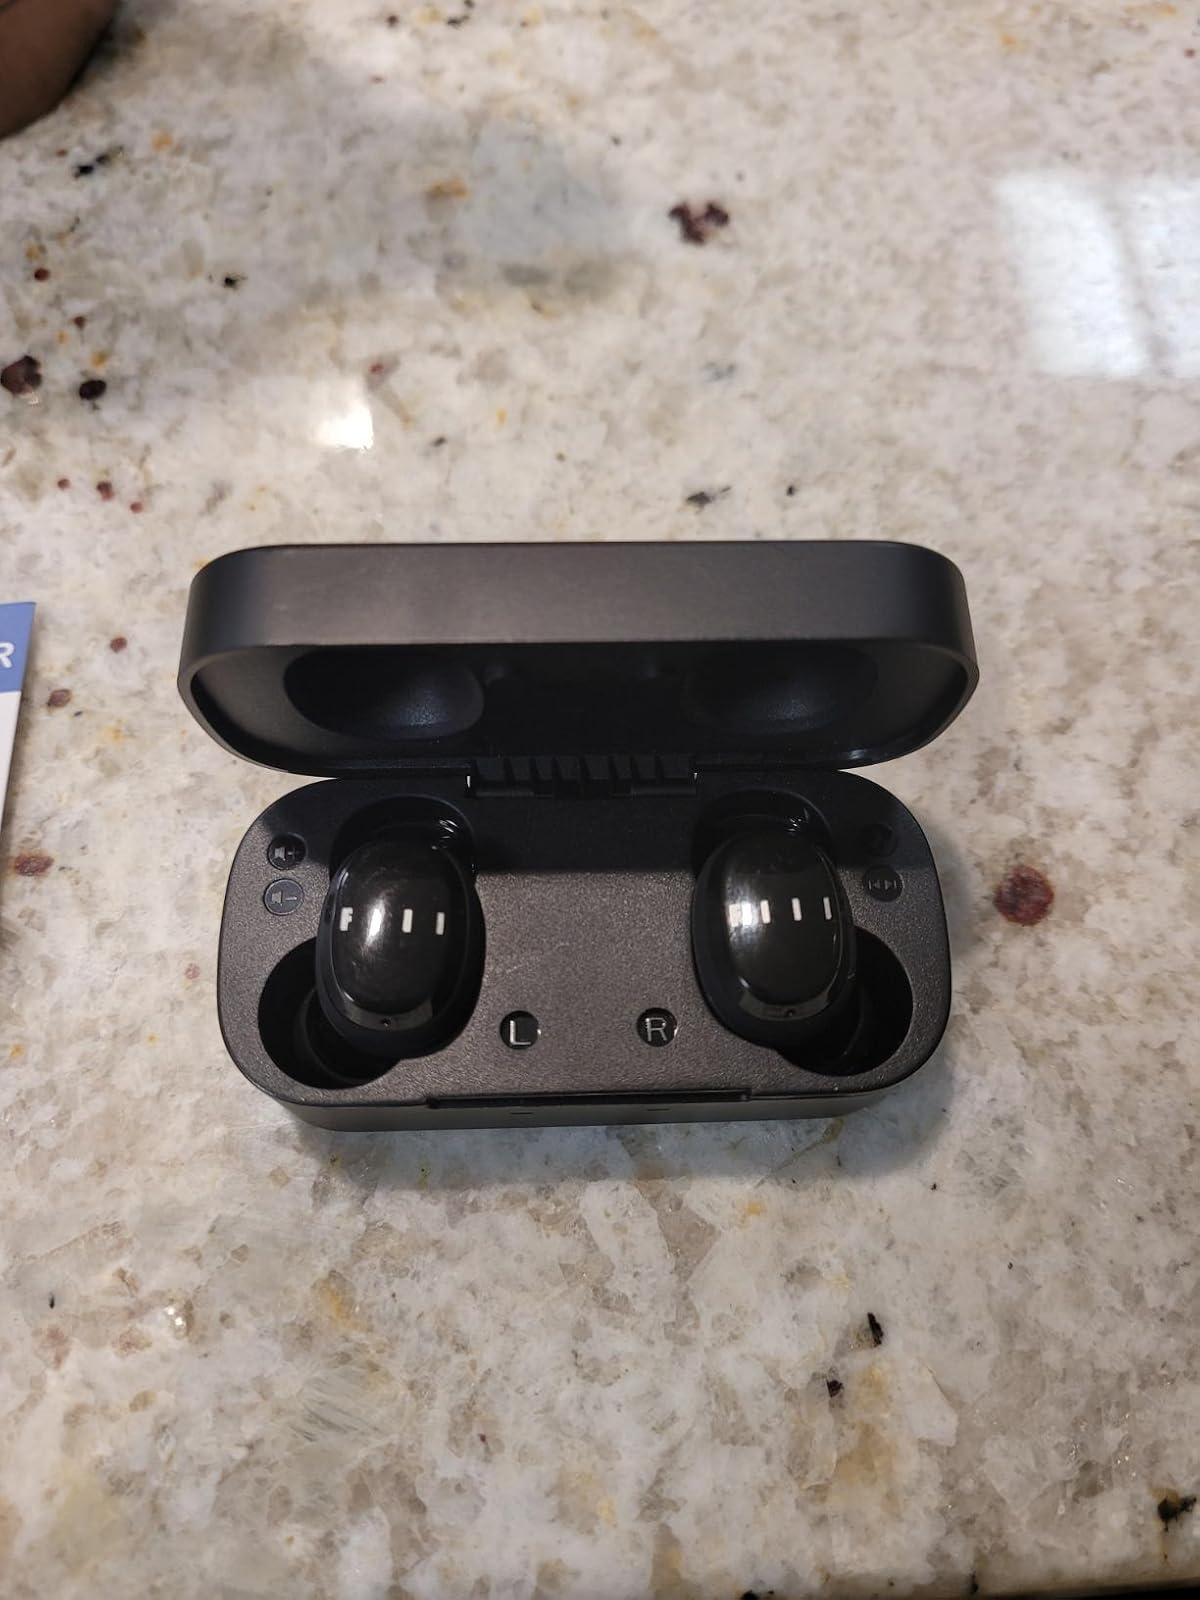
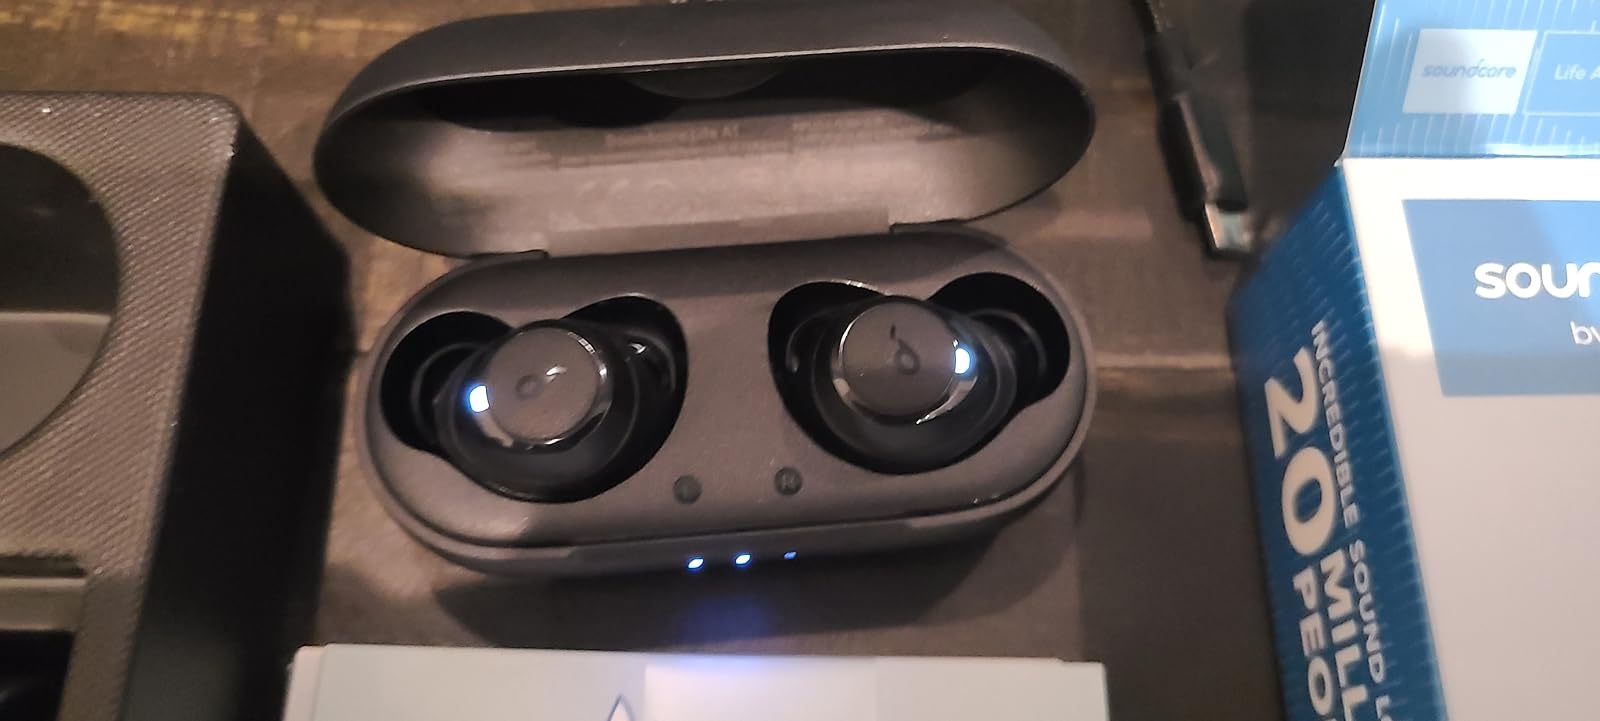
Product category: earbuds
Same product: no